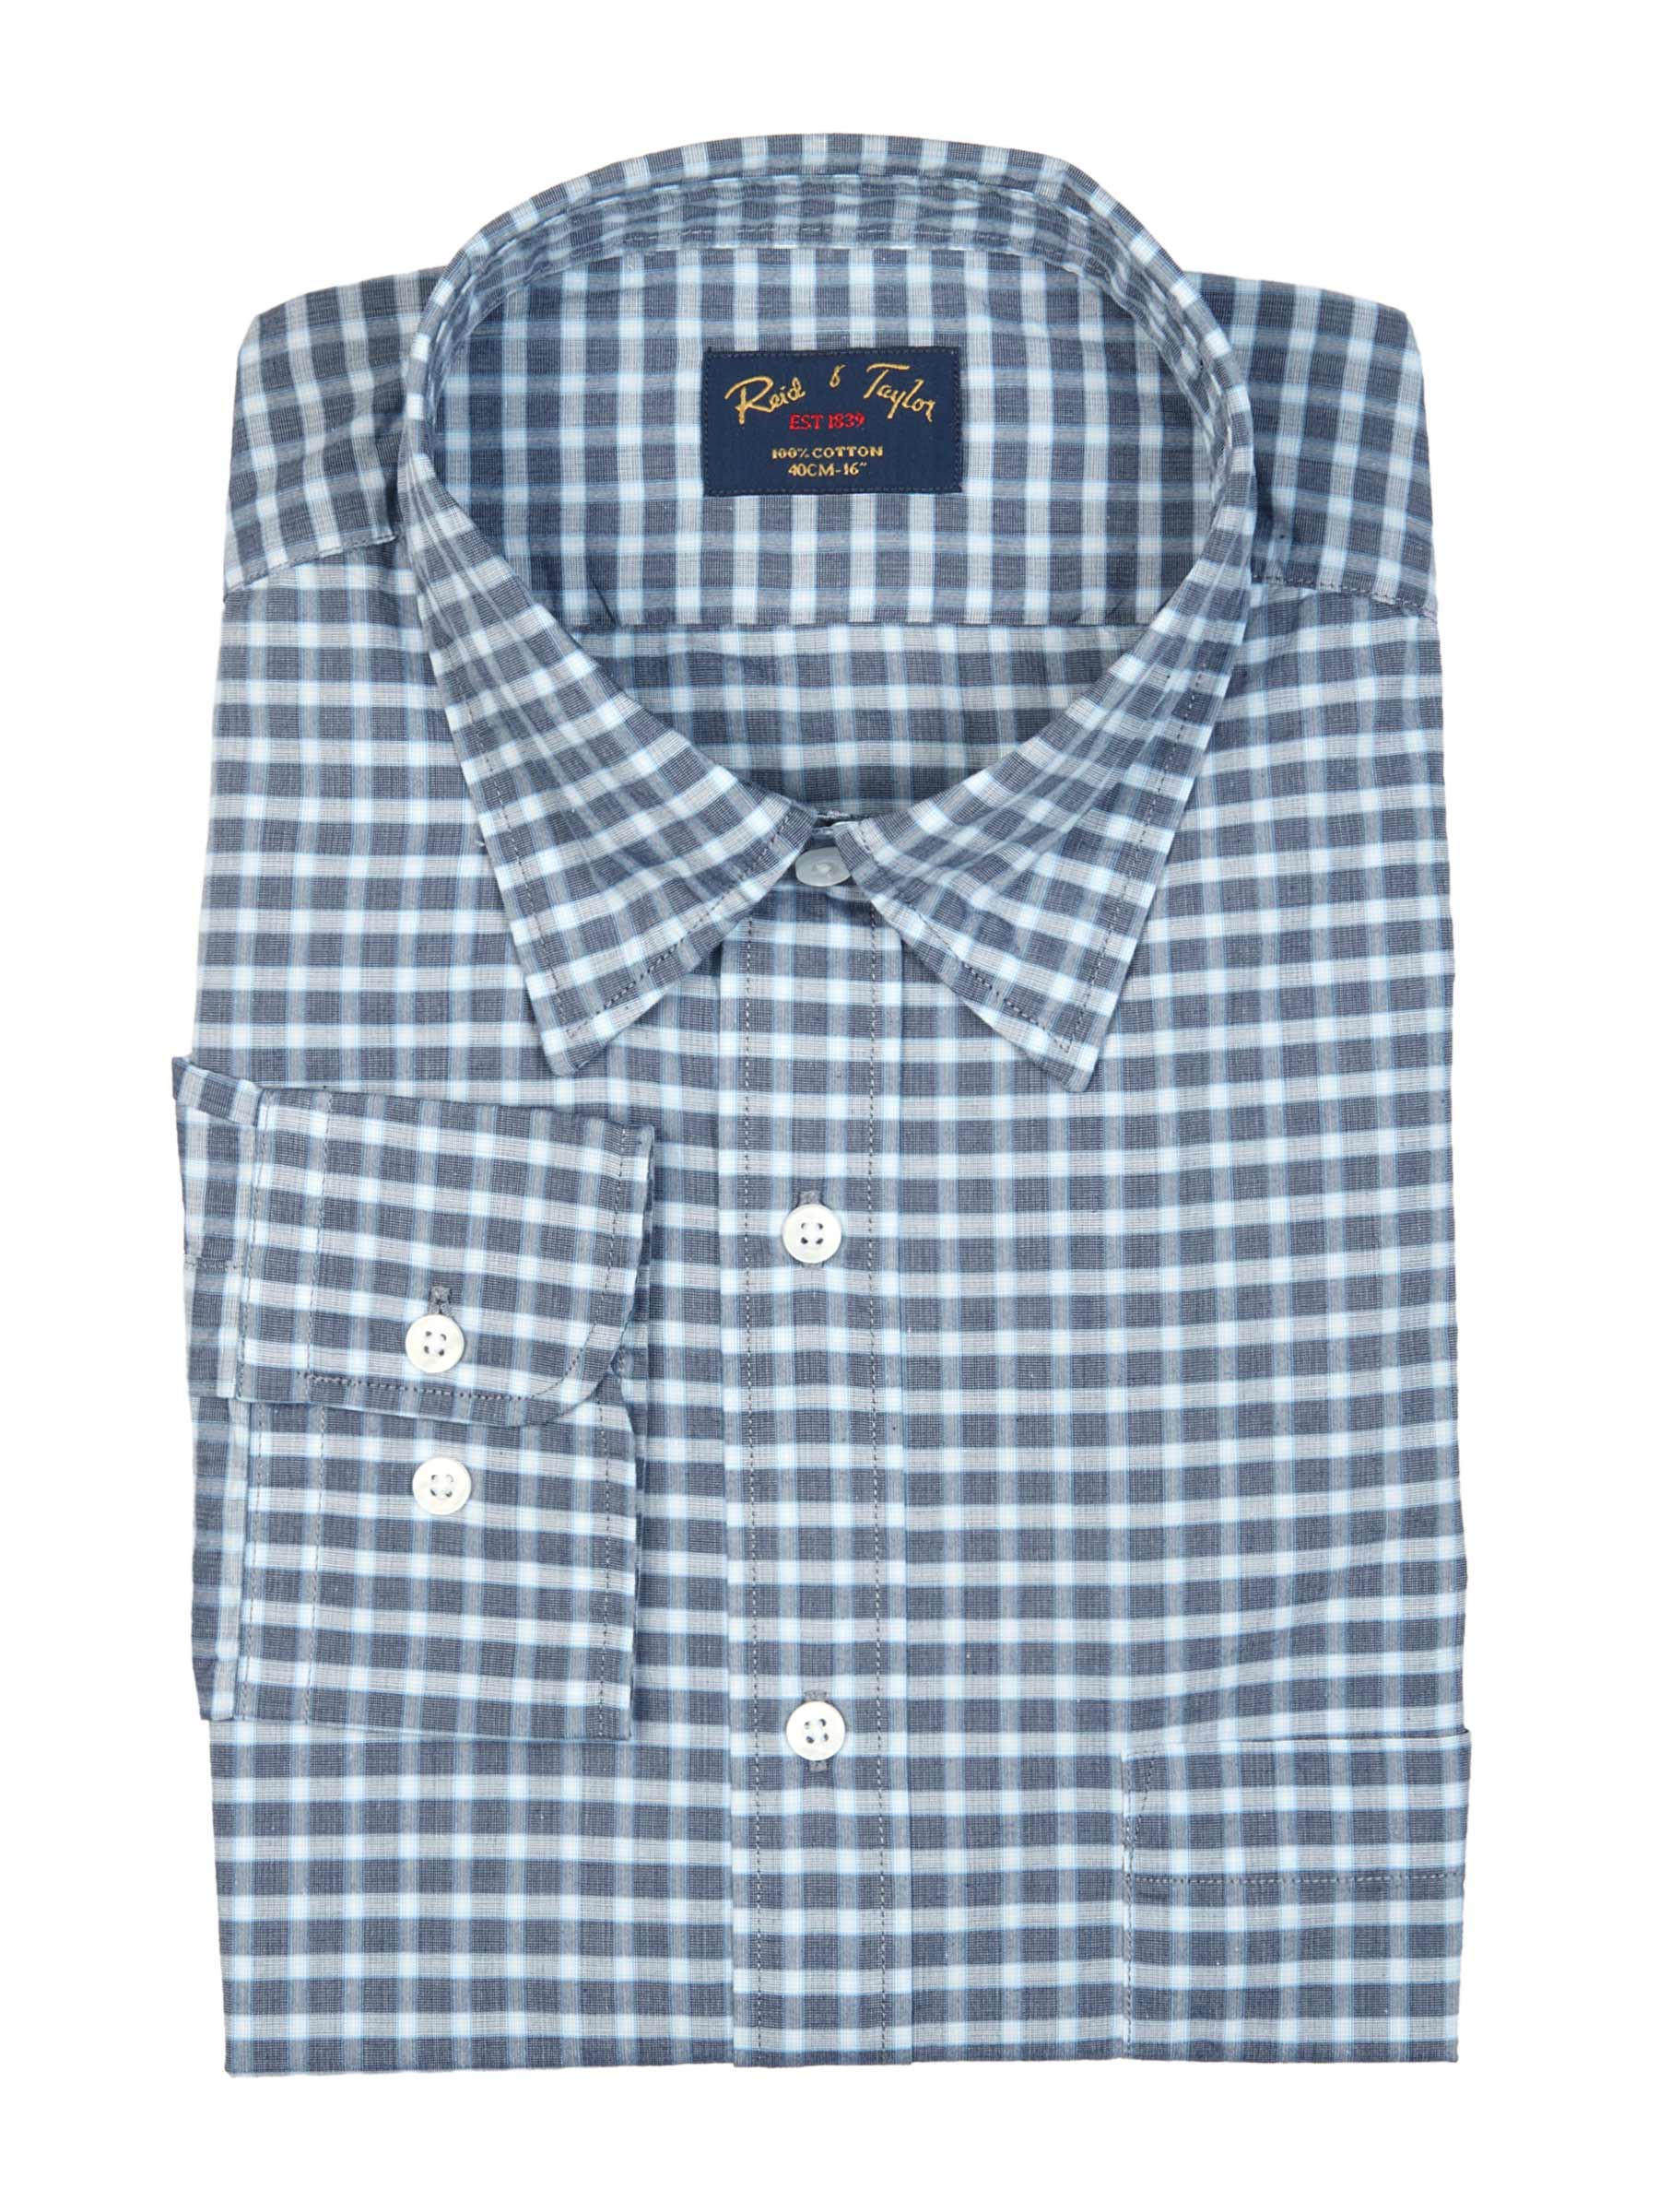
Reid & Taylor Men Check Navy Blue Shirt
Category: Apparel / Topwear / Shirts
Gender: Men
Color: Navy Blue
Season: Fall 2011
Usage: Casual